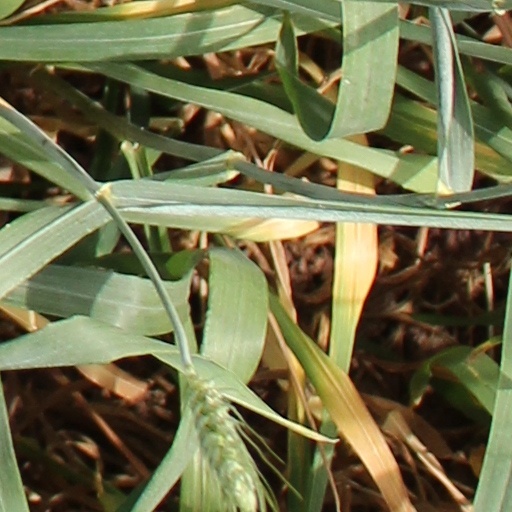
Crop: wheat